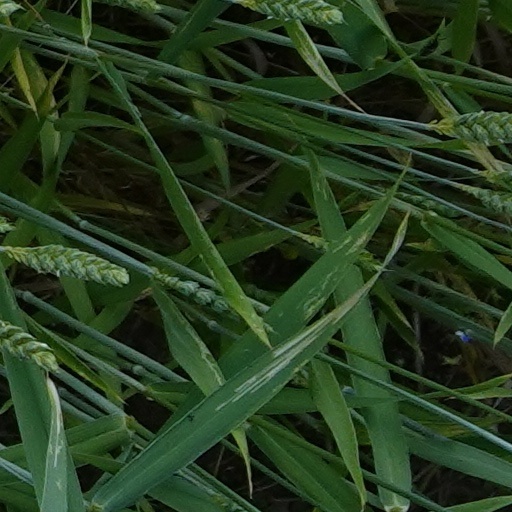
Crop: wheat